Railroaders Memorial Museum

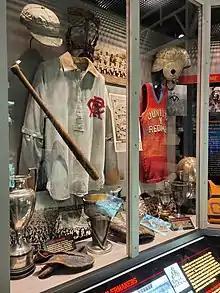
An exhibit at the Railroaders Memorial Museum displays sport-related artifacts.

In the early hours of October 8, 1983, "The Loretto" was badly damaged by arson. Two juveniles were charged with setting the fire, whose damage was estimated at $200,000. The Restore the Loretto Committee was formed to raise money to restore and preserve the railroad car.